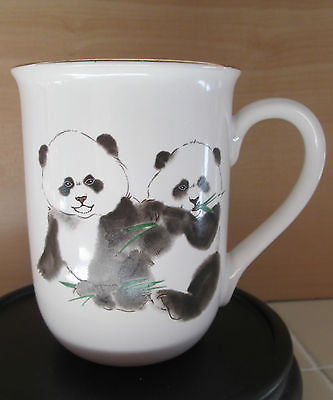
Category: mug